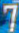
Number: 7